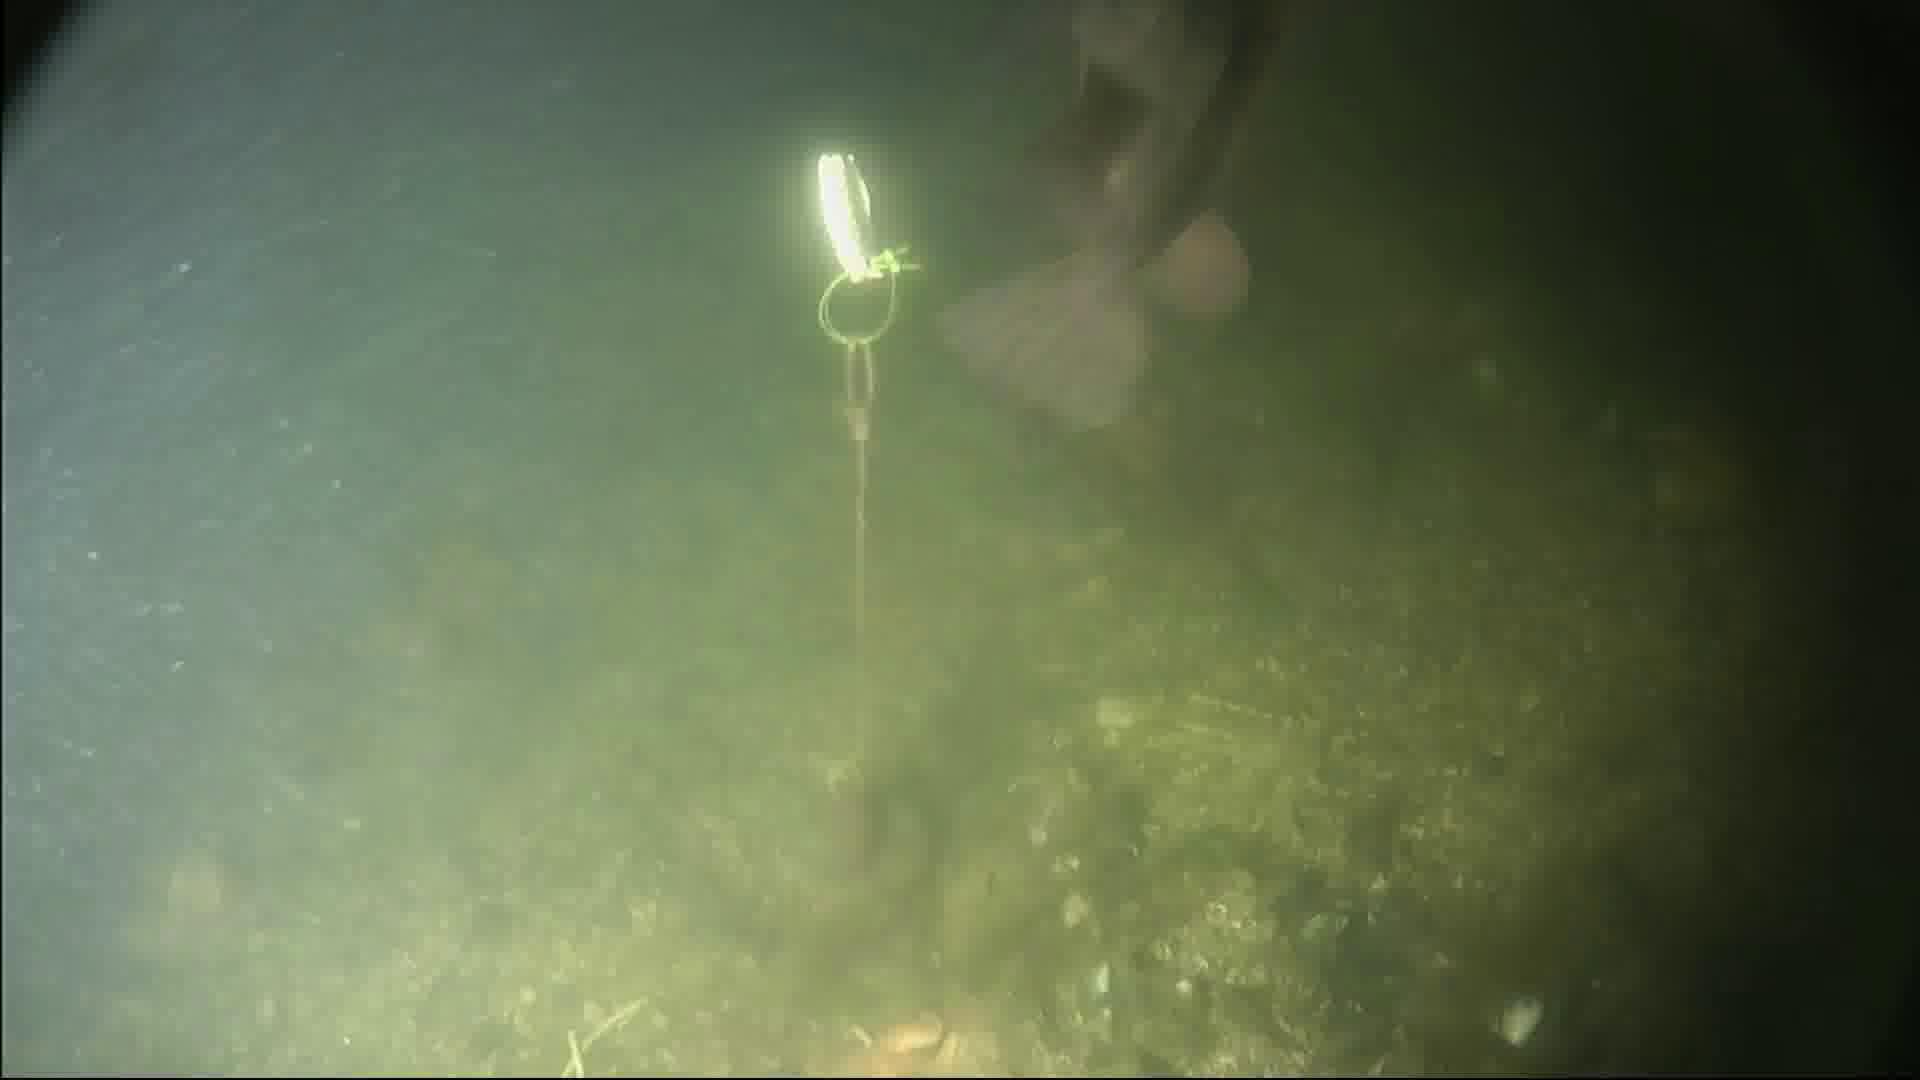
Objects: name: fish
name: starfish
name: crab